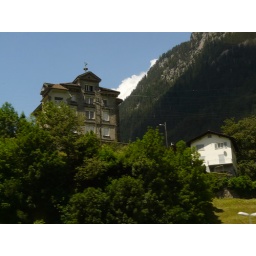
This Schloss with small house should be the last in the series through Switzerland from the coach window.